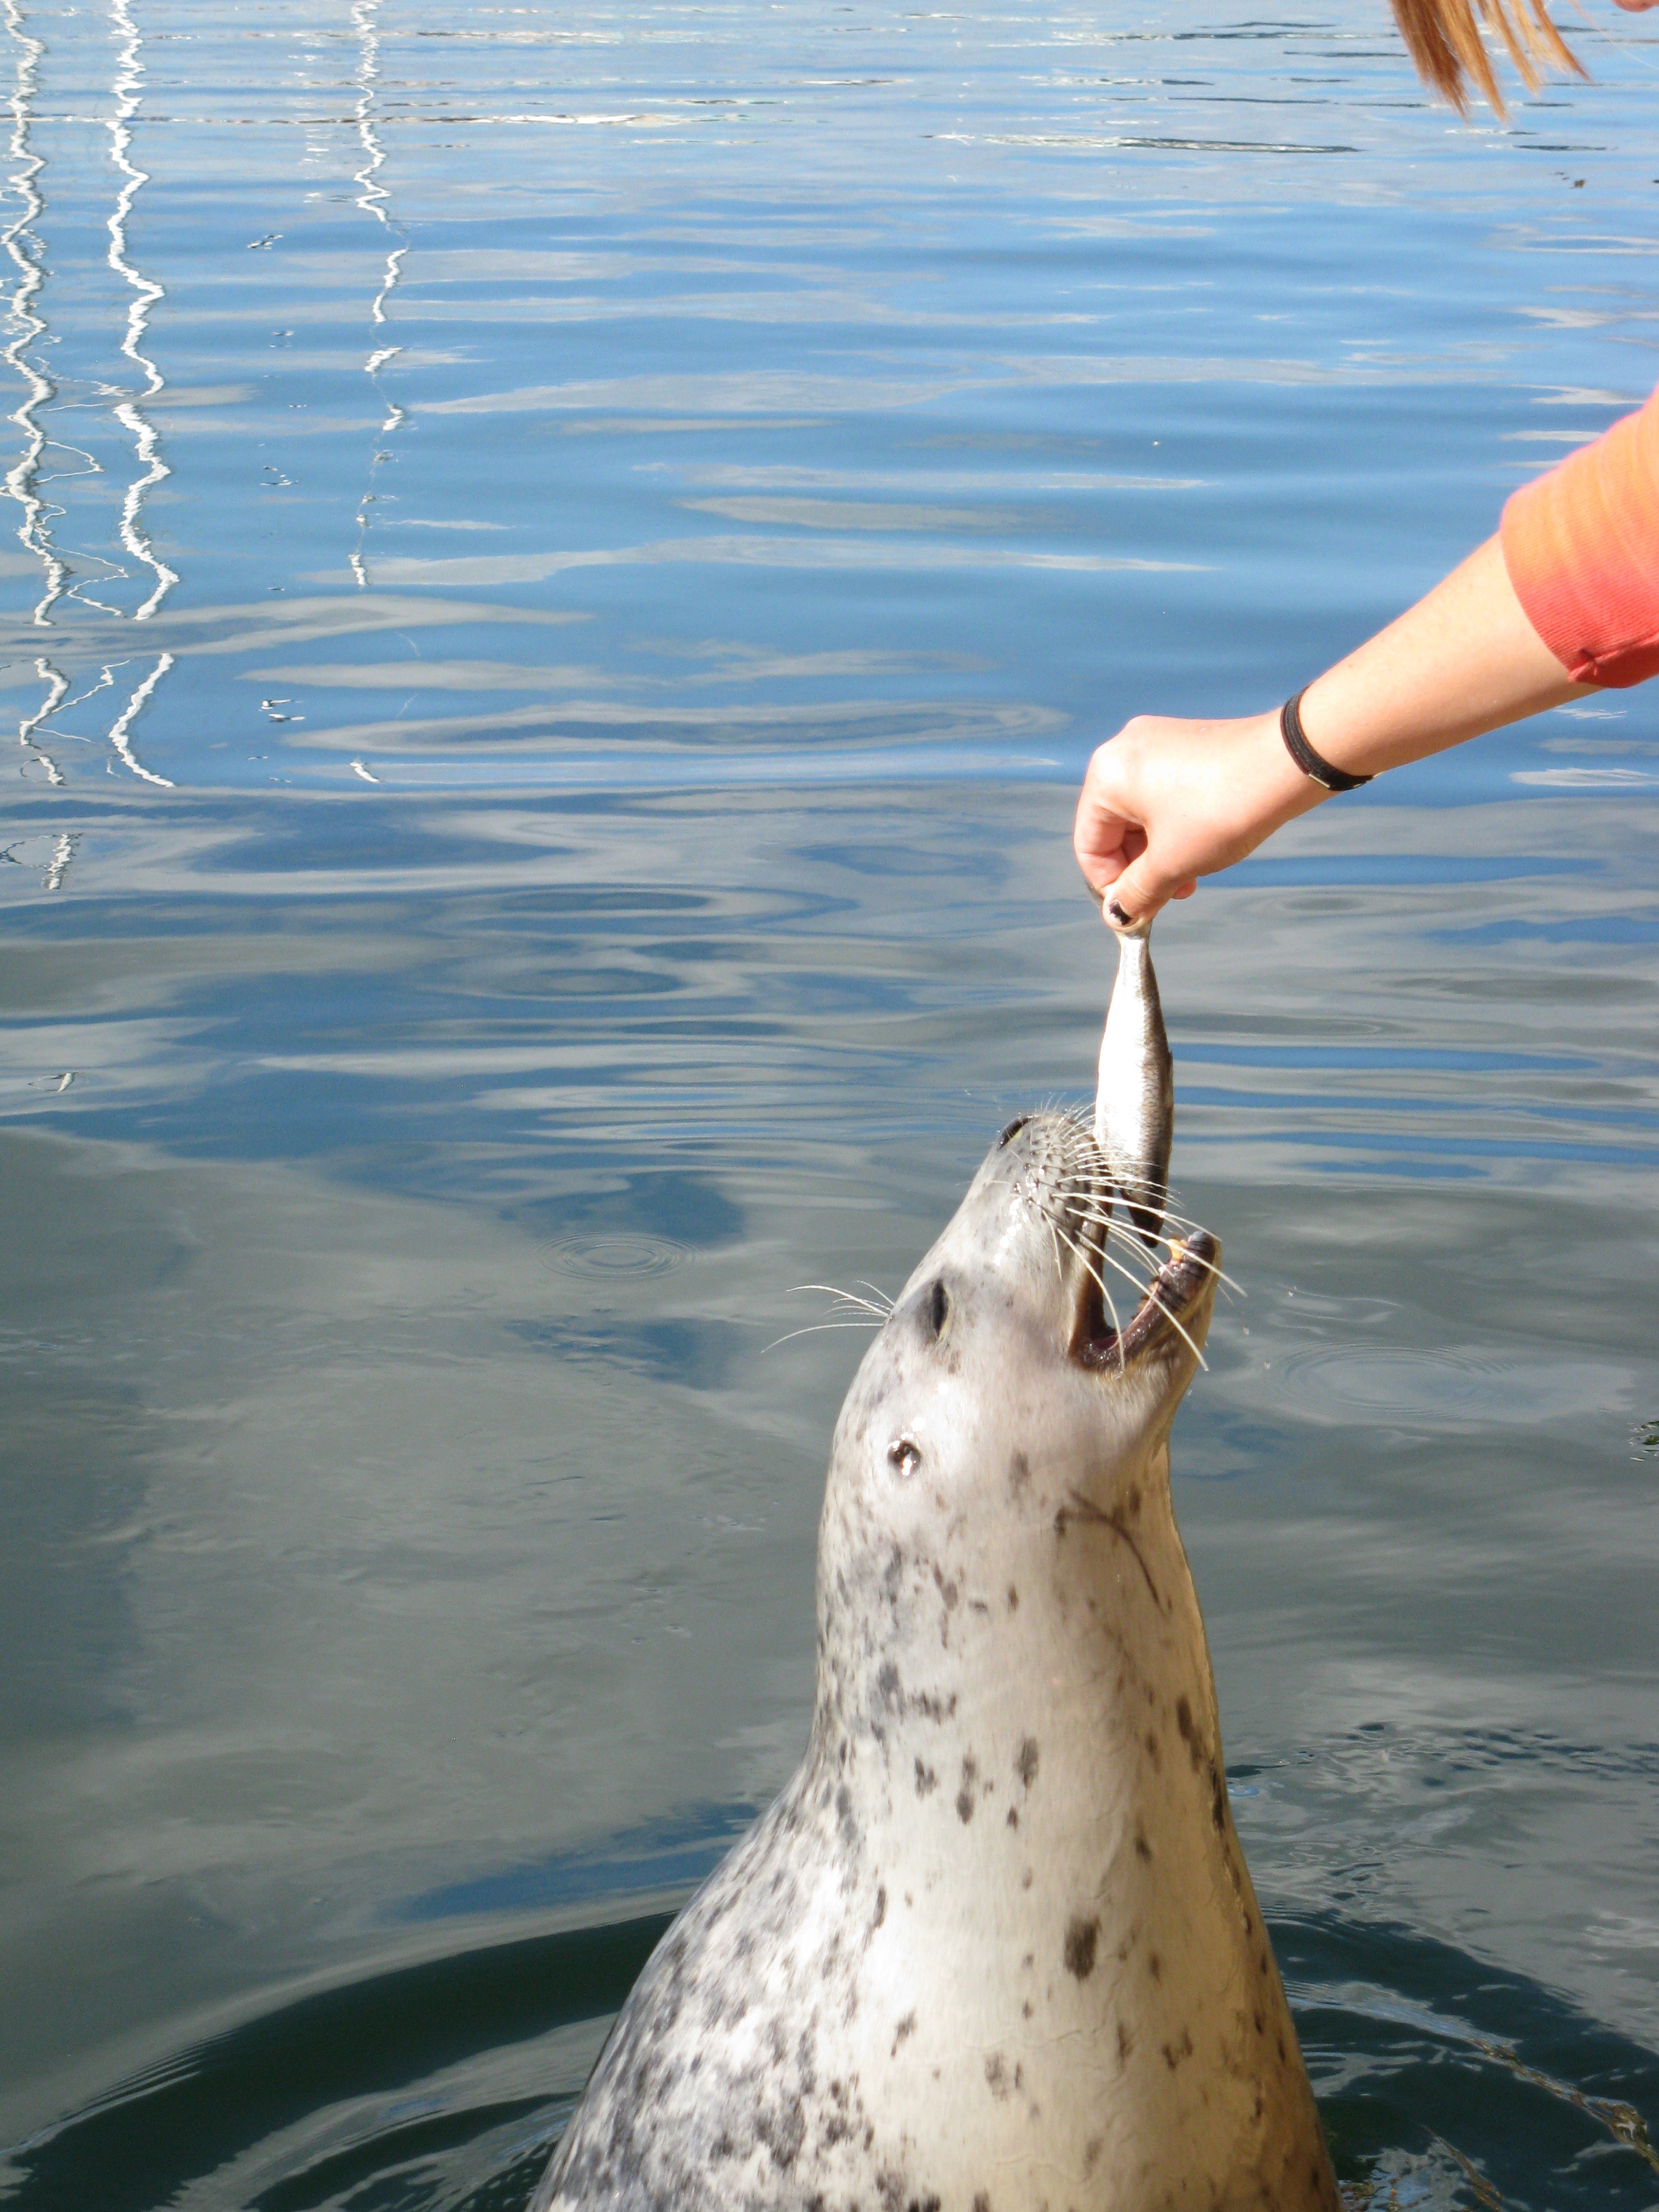
sea, water, person, animal, wildlife, feed, biology, mammal, seal, eat, marine life, feeding, eating, marine, seals, harbor seal, marine mammal